Dan Hotel, Tel Aviv

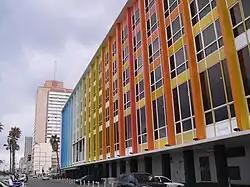

The Dan Tel Aviv Hotel is a 5-star hotel in Tel Aviv. According to "Time", it is the "closest Tel Aviv has to a hotel grand dame". It was the first in the Dan Hotels chain.